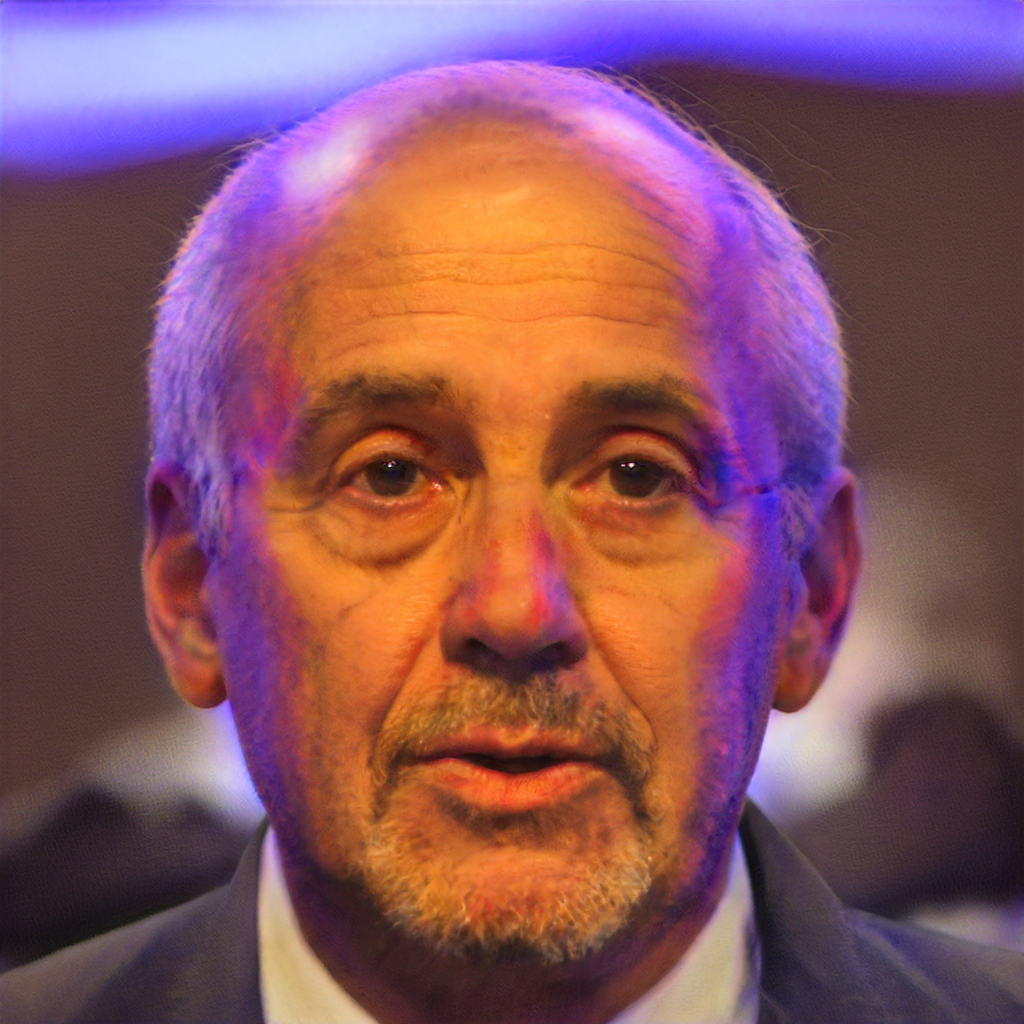
Label: No Watermark